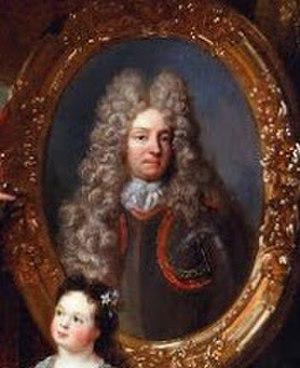
Jean François de Noailles est un maréchal de camp né le 28 août 1658 et mort le 23 juin 1699.